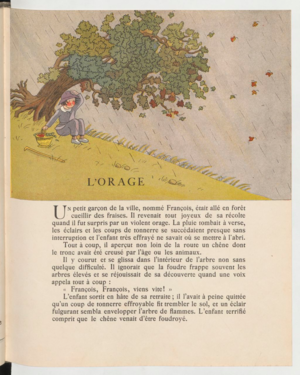
Contes et images, illustrations Marie-Madeleine Franc-Nohain
Christoph von Schmid, est un prêtre catholique et un écrivain allemand de livres pour enfants et d'écrits religieux.